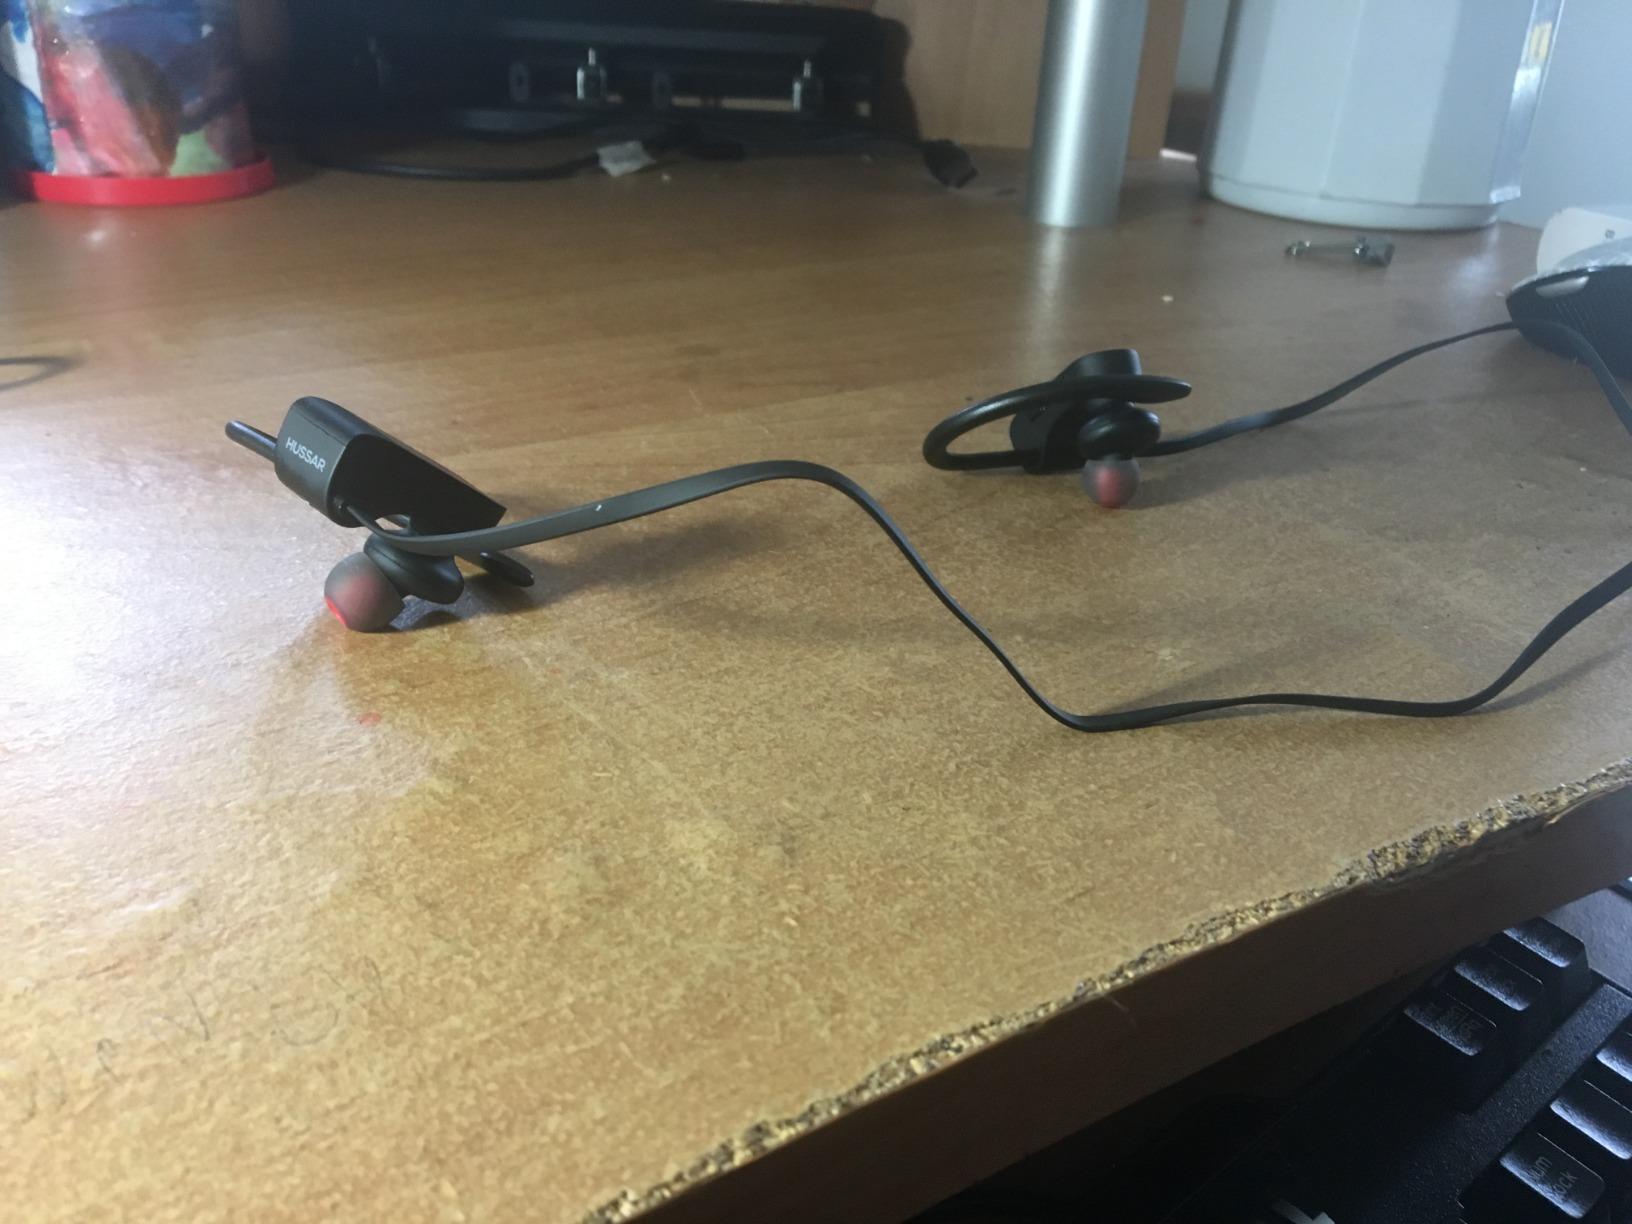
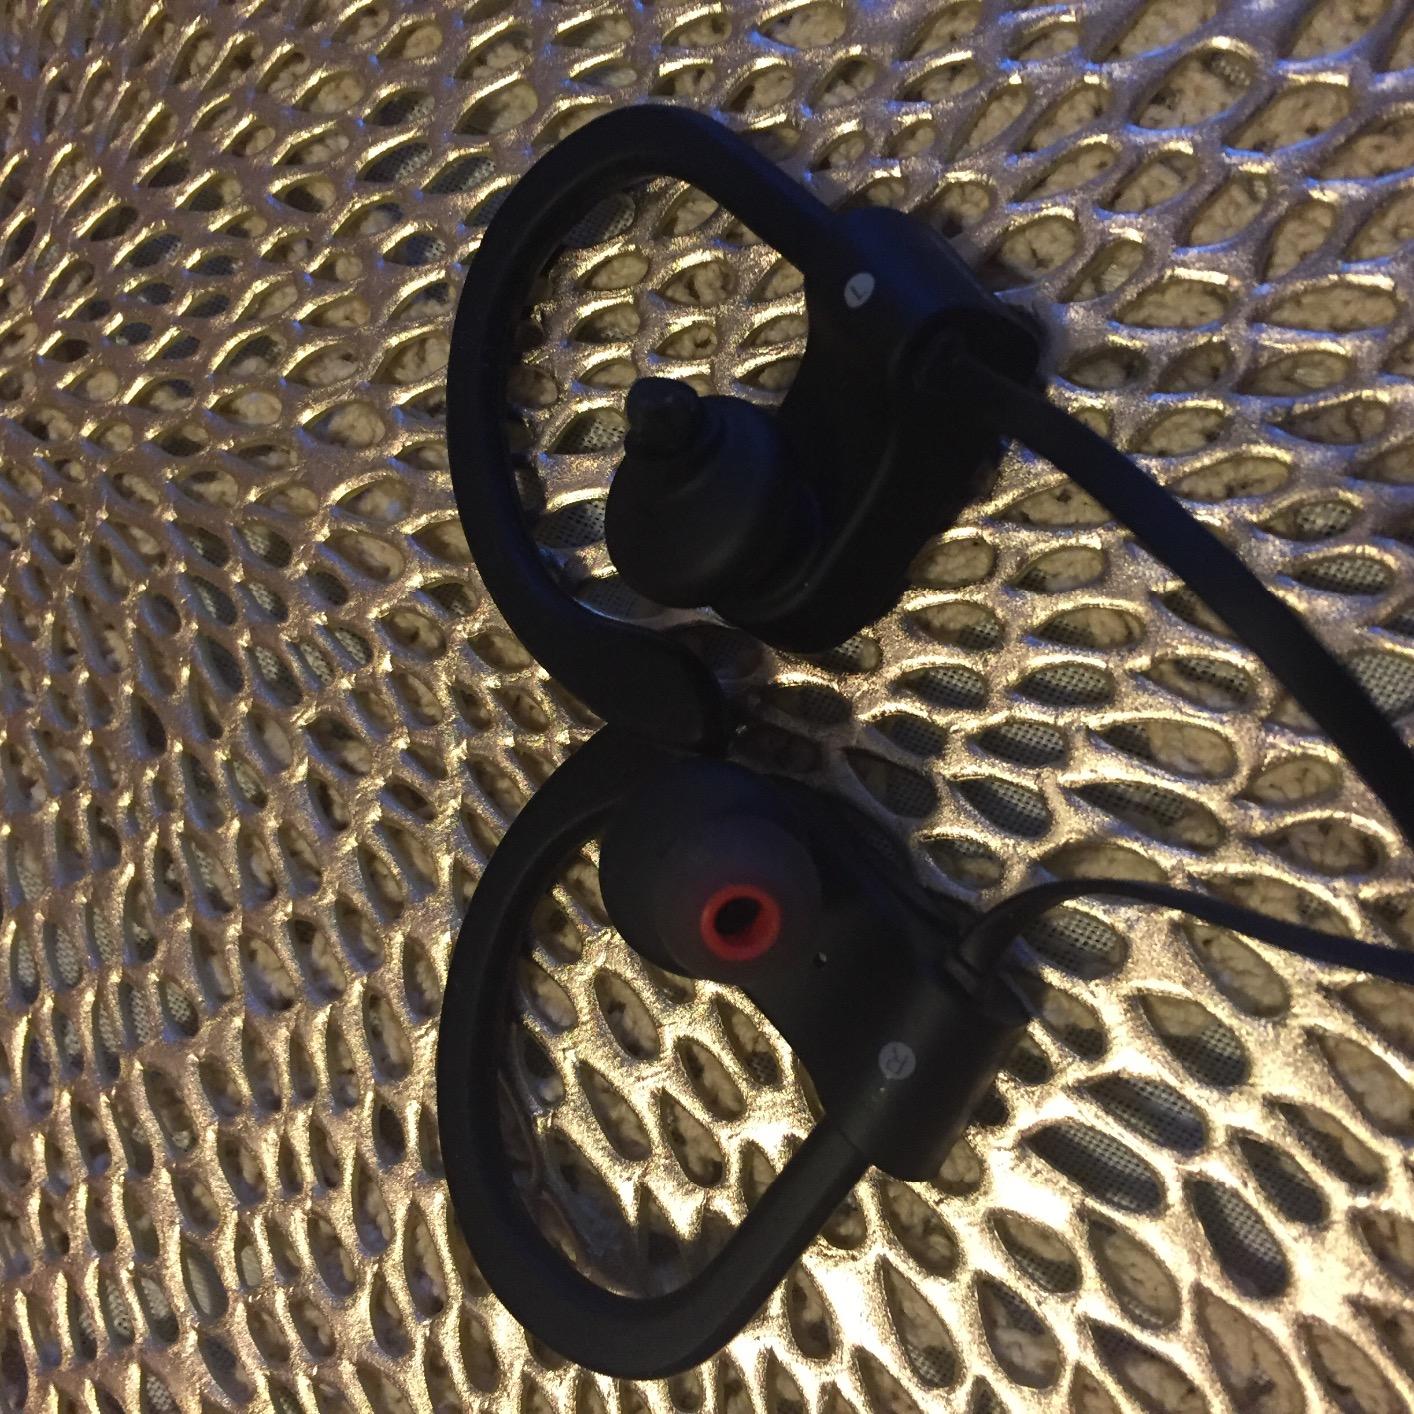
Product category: headphones
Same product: yes